Future Cruise/Anti-Ship Weapon

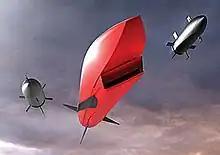
An artist's depiction of the Perseus hypersonic multi-role cruise missile concept. Note the two submunitions which have been released from the lateral bays of the parent missile.

Unveiled in 2011 at the Salon du Bourget in Paris, Perseus or CVS401 Perseus (named after the Greek hero Perseus) was a concept study undertaken by MBDA for a stealth hypersonic cruise missile designed in consultation with the Marine Nationale and Royal Navy; a team of ten engineers worked on the design for six months.